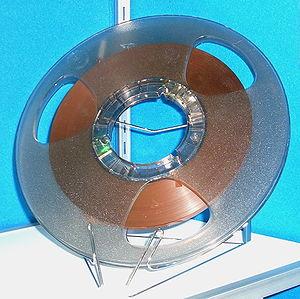
Bohemian Rhapsody est une chanson écrite par Freddie Mercury, enregistrée par le groupe de rock britannique Queen pour l'album A Night at the Opera, sorti en 1975. La chanson, qui adopte le style opératique, repose sur une structure assez inhabituelle pour un titre de musique rock : découpée en six parties, elle est dépourvue de refrain et comporte des arrangements tantôt a cappella, tantôt hard rock. En dépit de la singularité de son format, elle sort en single 45 tours et devient un immense succès commercial, marquant une étape décisive dans la carrière du groupe Queen et posant les jalons de sa reconnaissance au panthéon des grands groupes de rock internationaux.